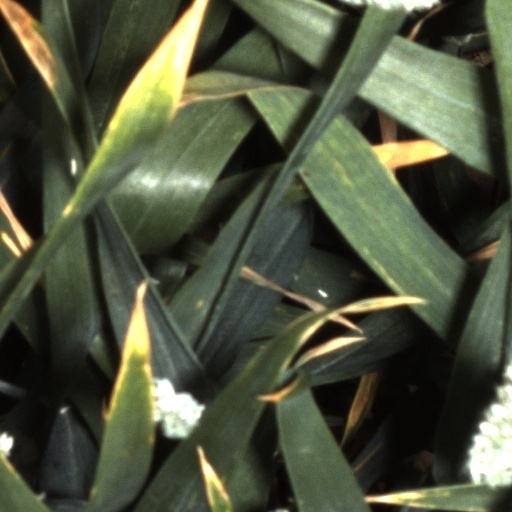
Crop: wheat